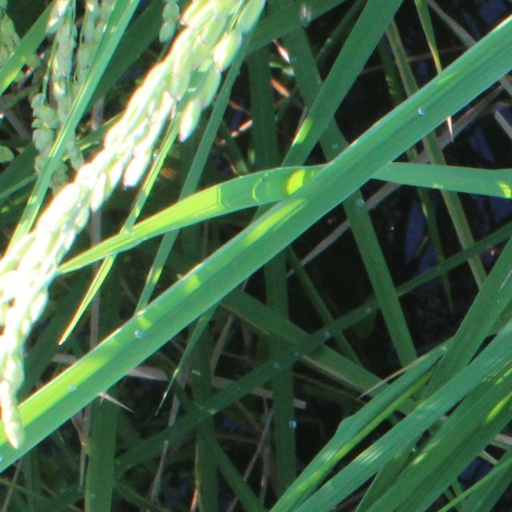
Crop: rice